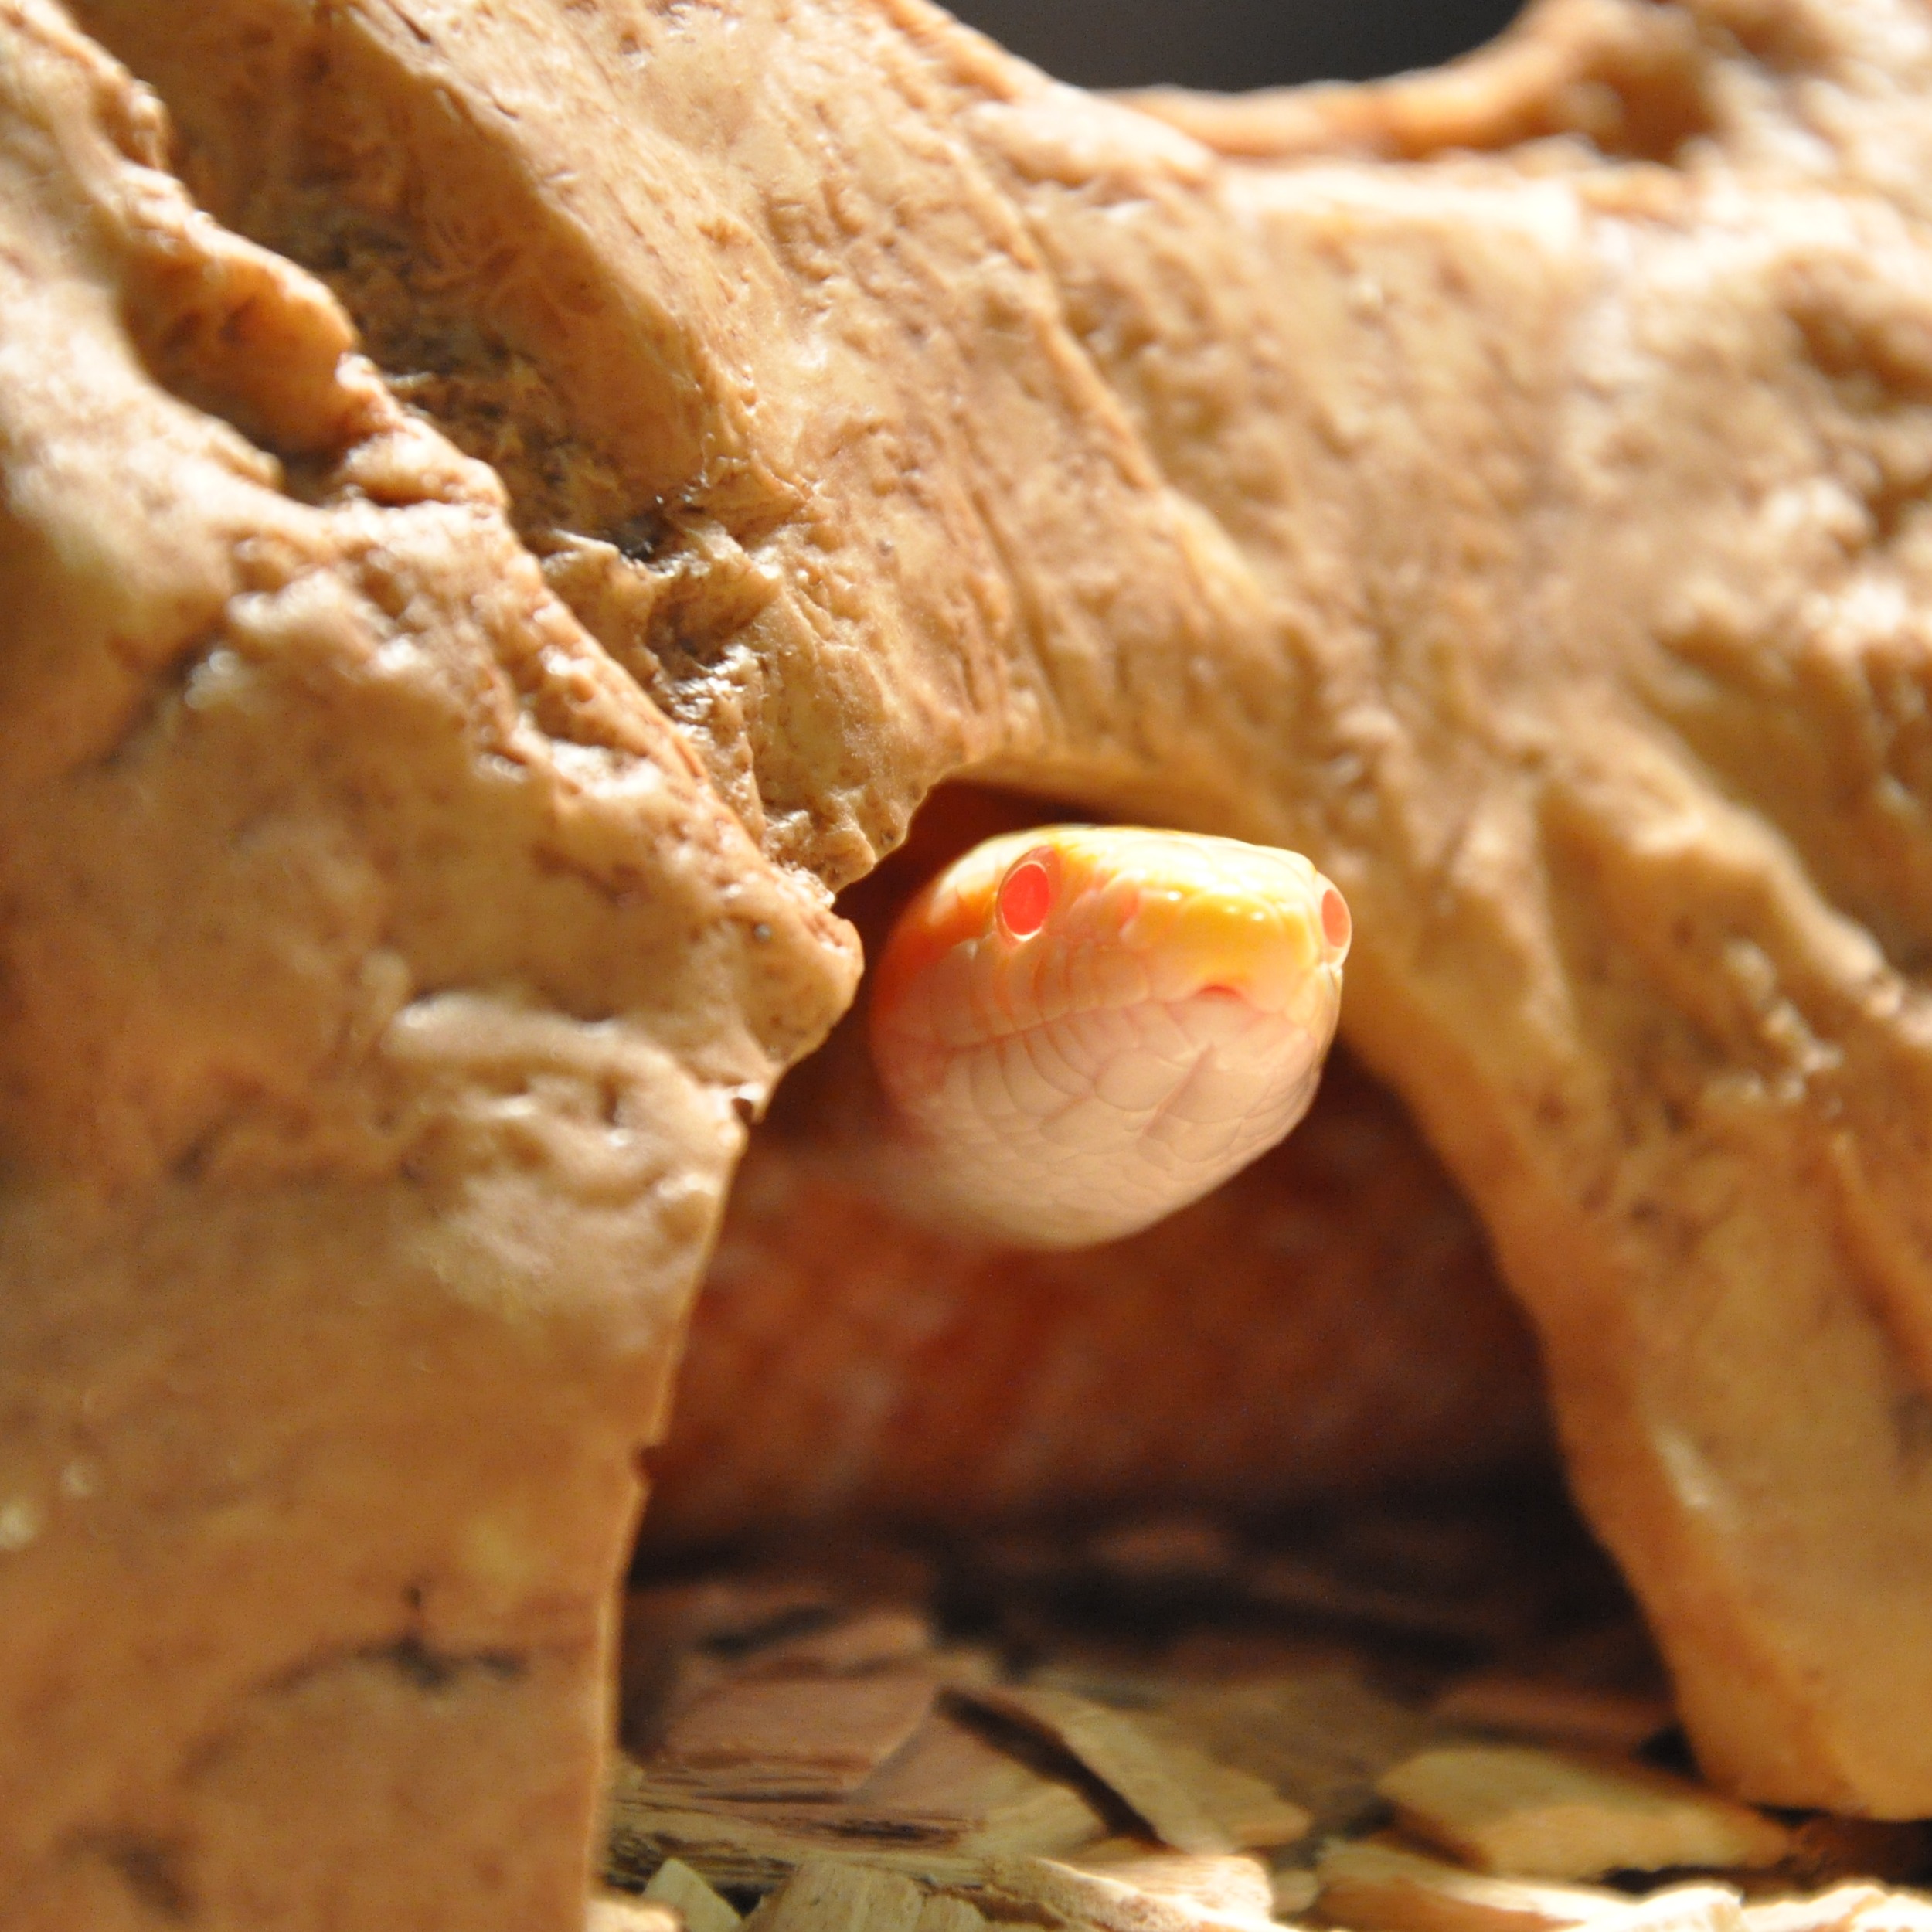
nature, dish, food, produce, reptile, breakfast, baking, ice cream, dessert, cuisine, bread, eggs, snake, creepy, common, reptiles, terrarium, snakes, dangerous, serpent, baked goods, snack food, common tank, scary home hiding